Woollahra

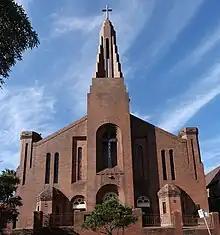

One of the more prominent churches, All Saints in Ocean Street, was designed by Edmund Blacket and built from 1874 to 1881. Henry Mort, a resident of Ocean Street, donated £3,000 towards the construction of the church. However, the church was never entirely finished; it includes a porch that was meant to be a base for a tower and spire, which was designed but never built. It is constructed predominantly of dressed sandstone and is now listed on the Register of the National Estate. It has been described as "a beautifully designed and crafted parish church that has important connections with many famous Australian families."